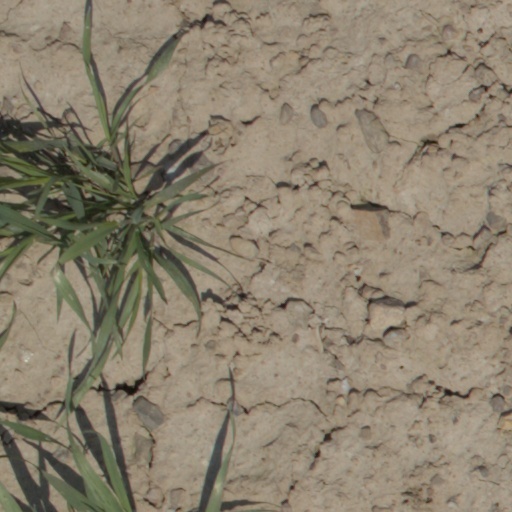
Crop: wheat